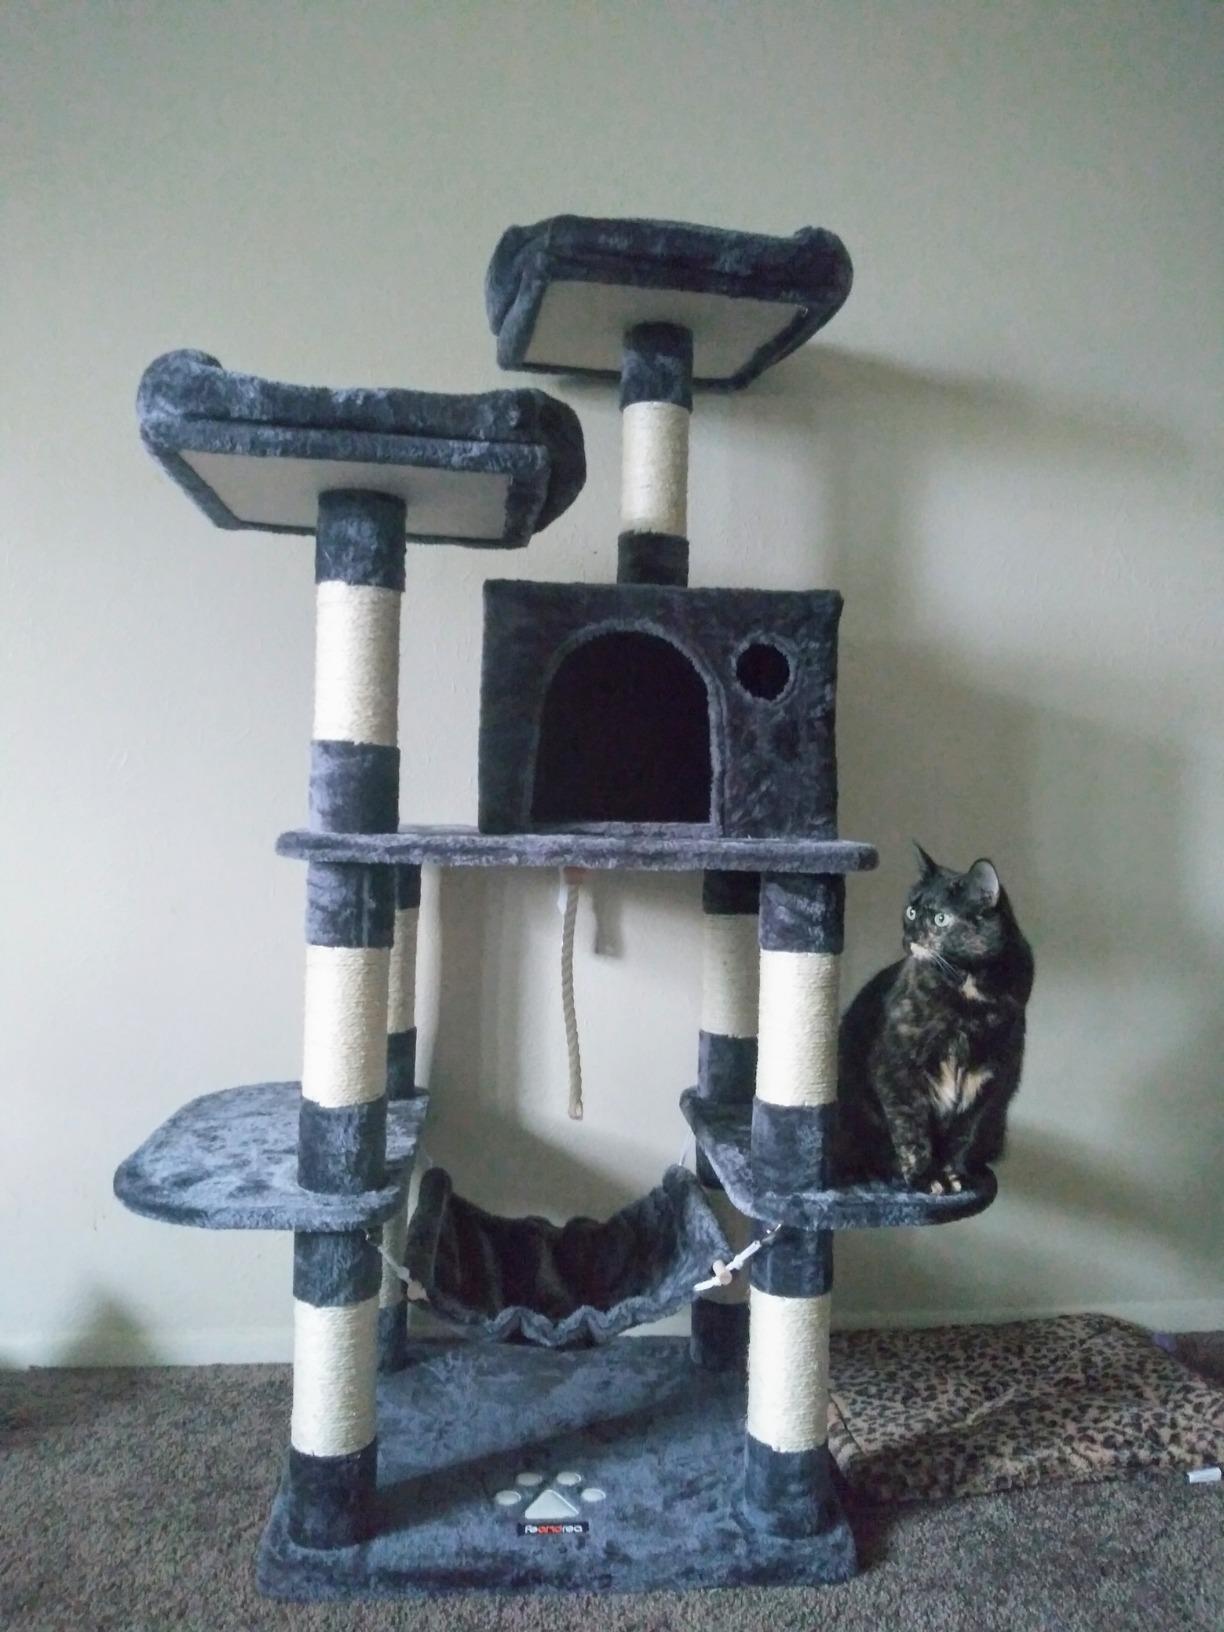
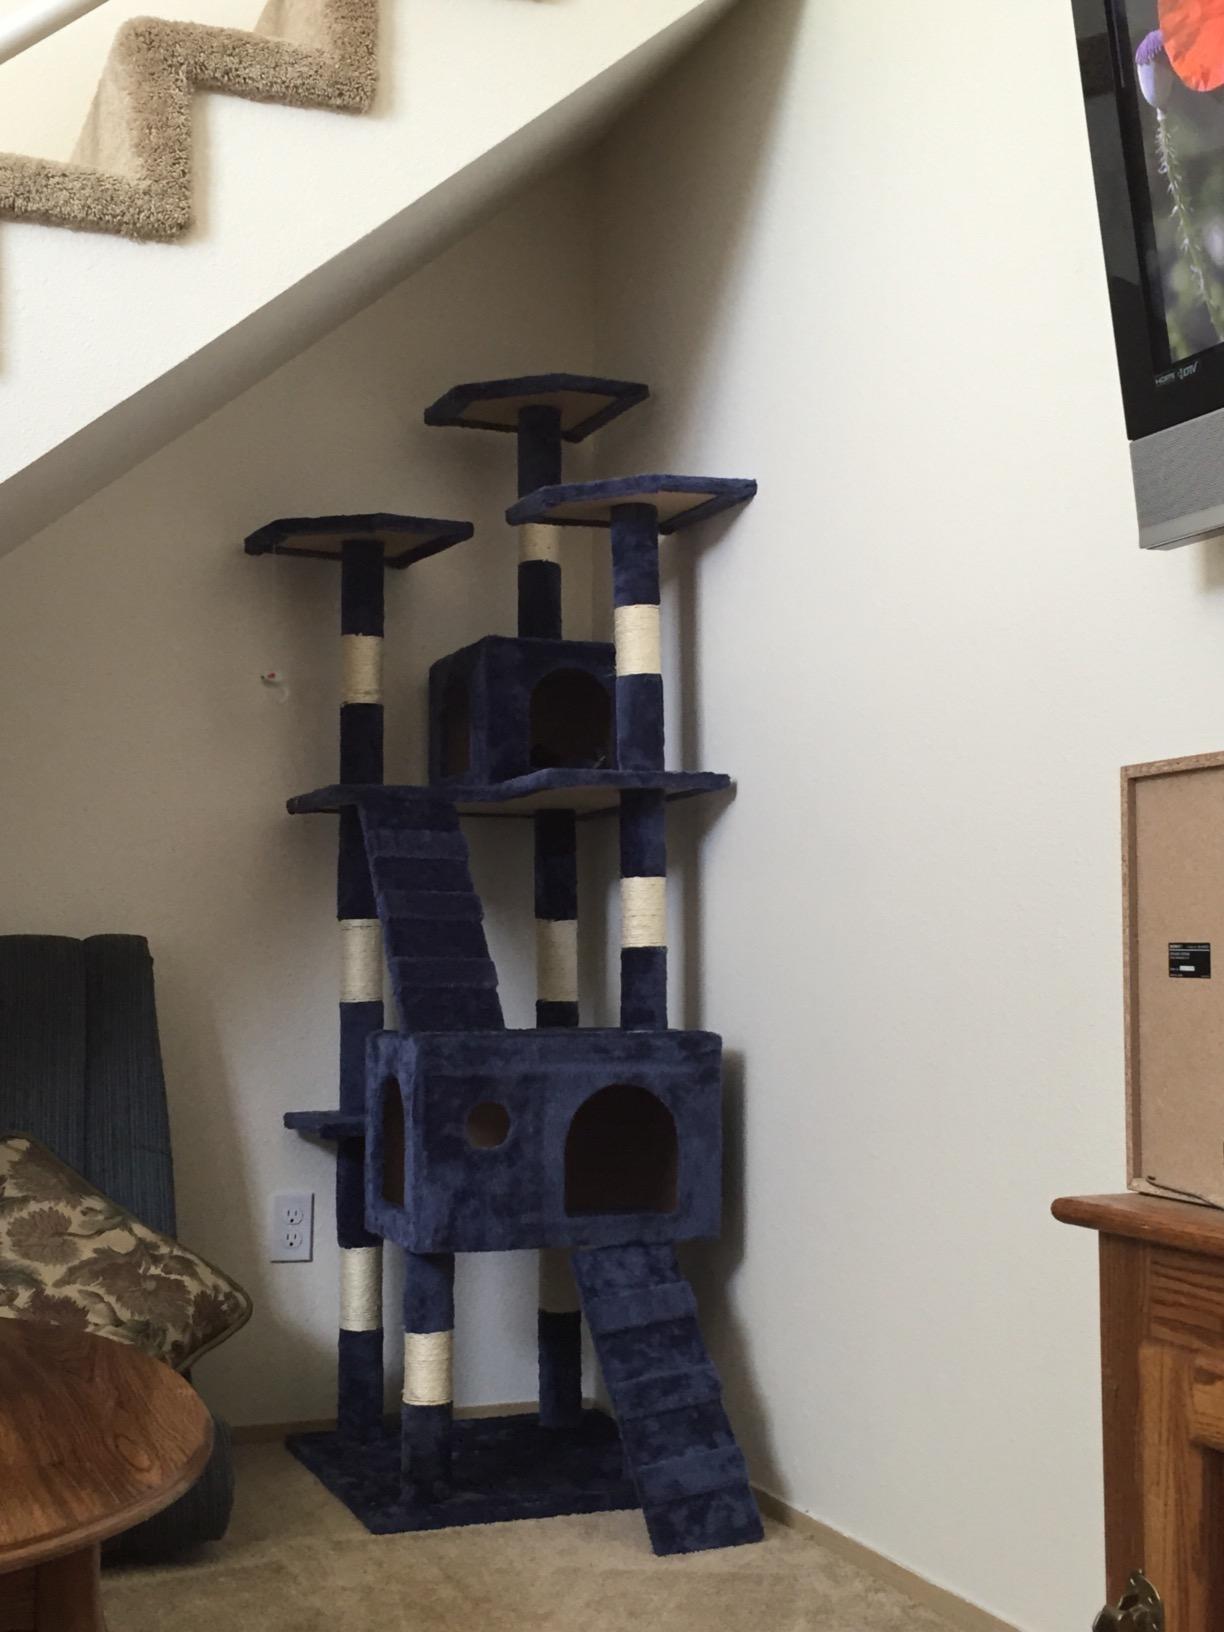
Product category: items_cat tree
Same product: no